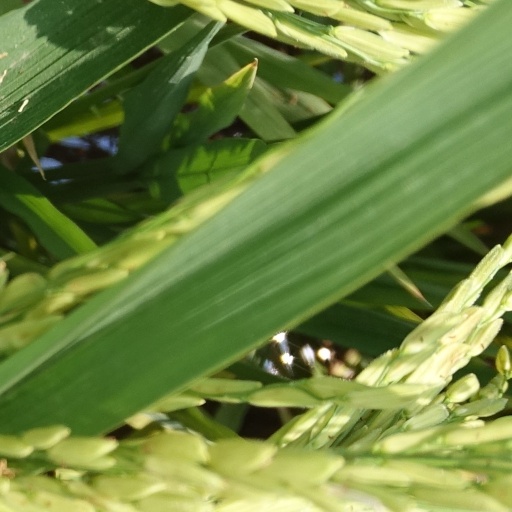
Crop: rice